New Buckenham

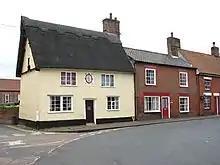
"Tudor Rose Cottage" on King Street

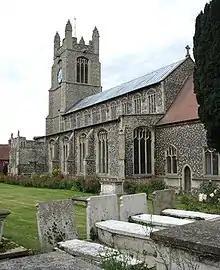
St. Martin's church tower with its sizeable clock that faces towards the Market Place

New Buckenham Silver Band was created in 1887 to celebrate Queen Victoria's Golden Jubilee and continues as one of the older brass bands in East Anglia.